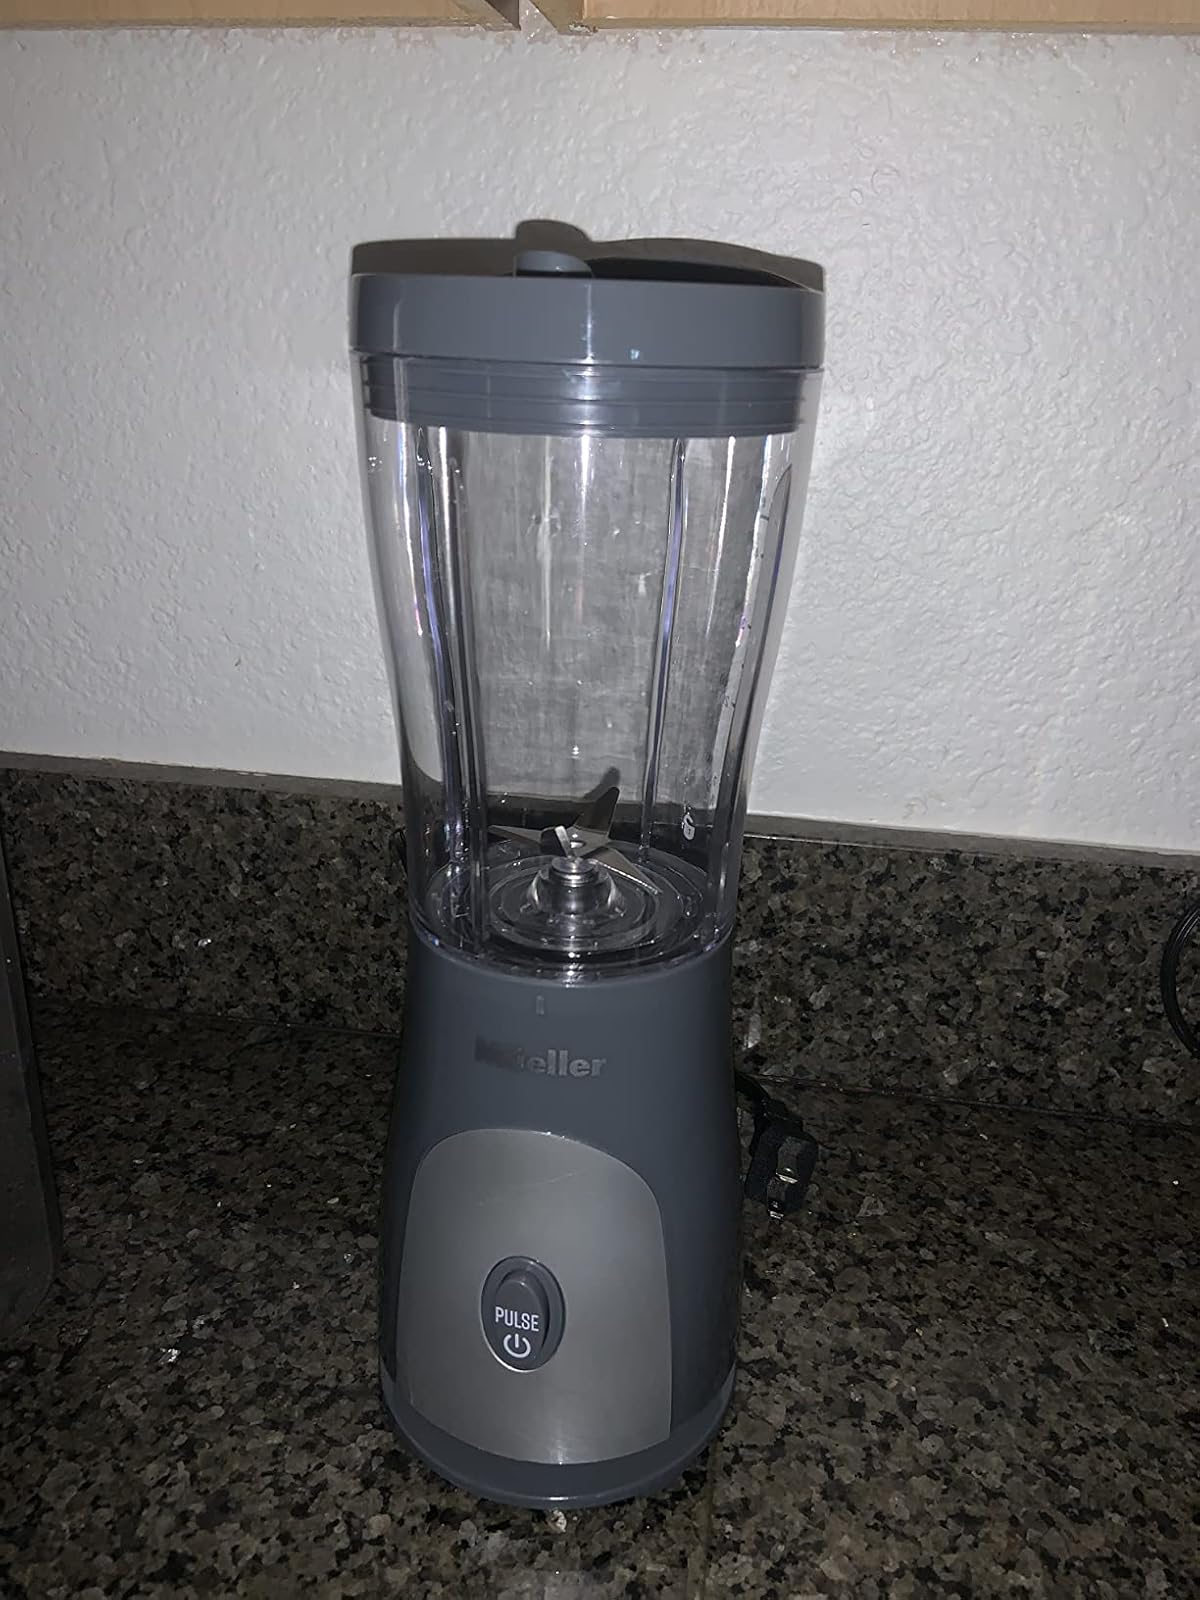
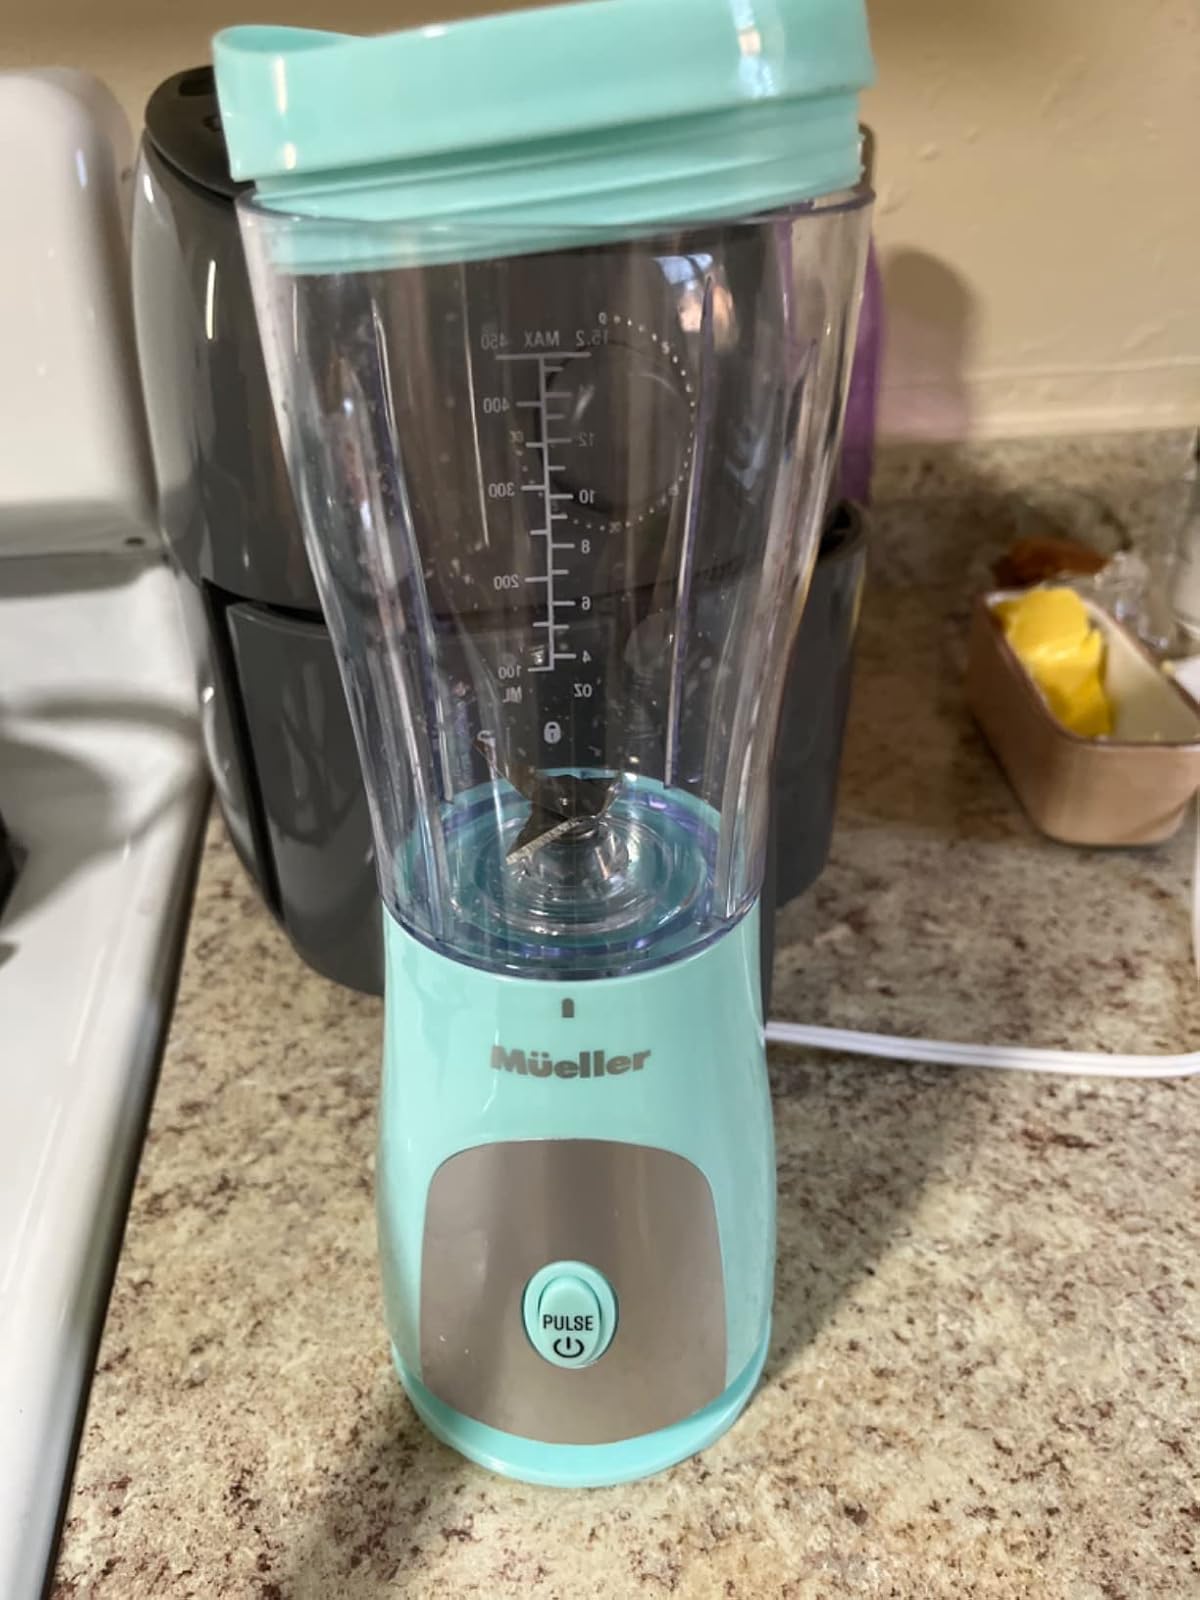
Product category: items_blender
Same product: no